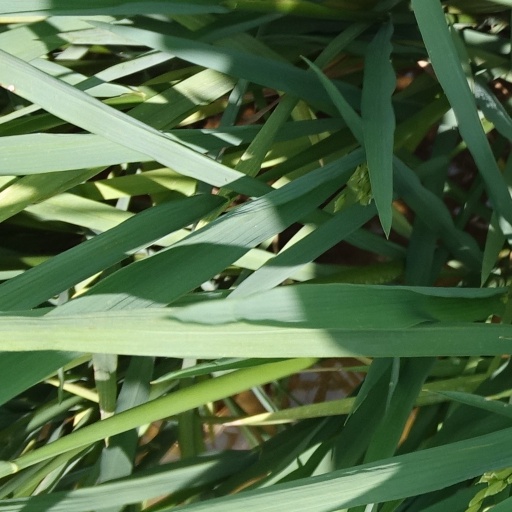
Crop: rice